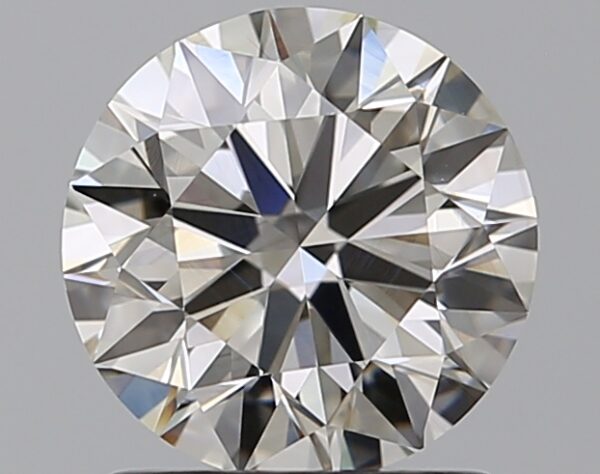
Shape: round
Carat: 1.21
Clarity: VVS1
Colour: J
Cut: EX
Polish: EX
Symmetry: EX
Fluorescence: N
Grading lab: GIA
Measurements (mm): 6.78 x 6.82 x 4.21